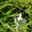
Label: cat